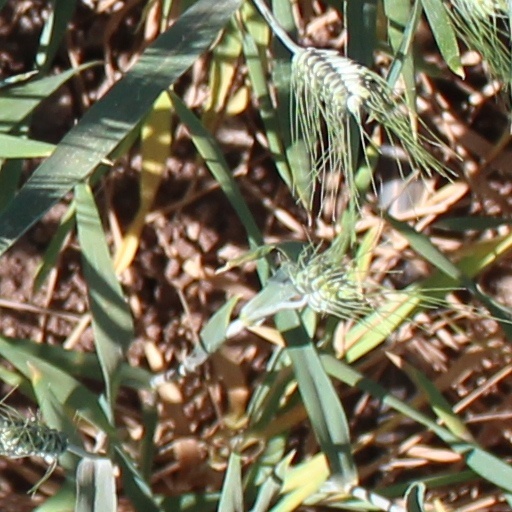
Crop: wheat